Barnes Football Club

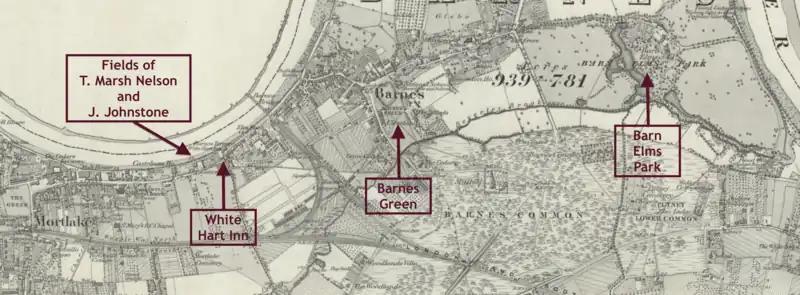
Map of locations significant to the early development of Barnes FC

Ebenezer Cobb Morley was the club's first Captain. The first known rules of the club, dating from 1862, banned running with the ball and "holding" or "hacking" an opponent. They specified that the "place for play" should be Barnes Green, and that the "balls and other property of the club" should be kept at the "White Hart" public house.